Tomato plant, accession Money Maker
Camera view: horizontal (90 deg, fisheye); turntable rotation: 150 degrees
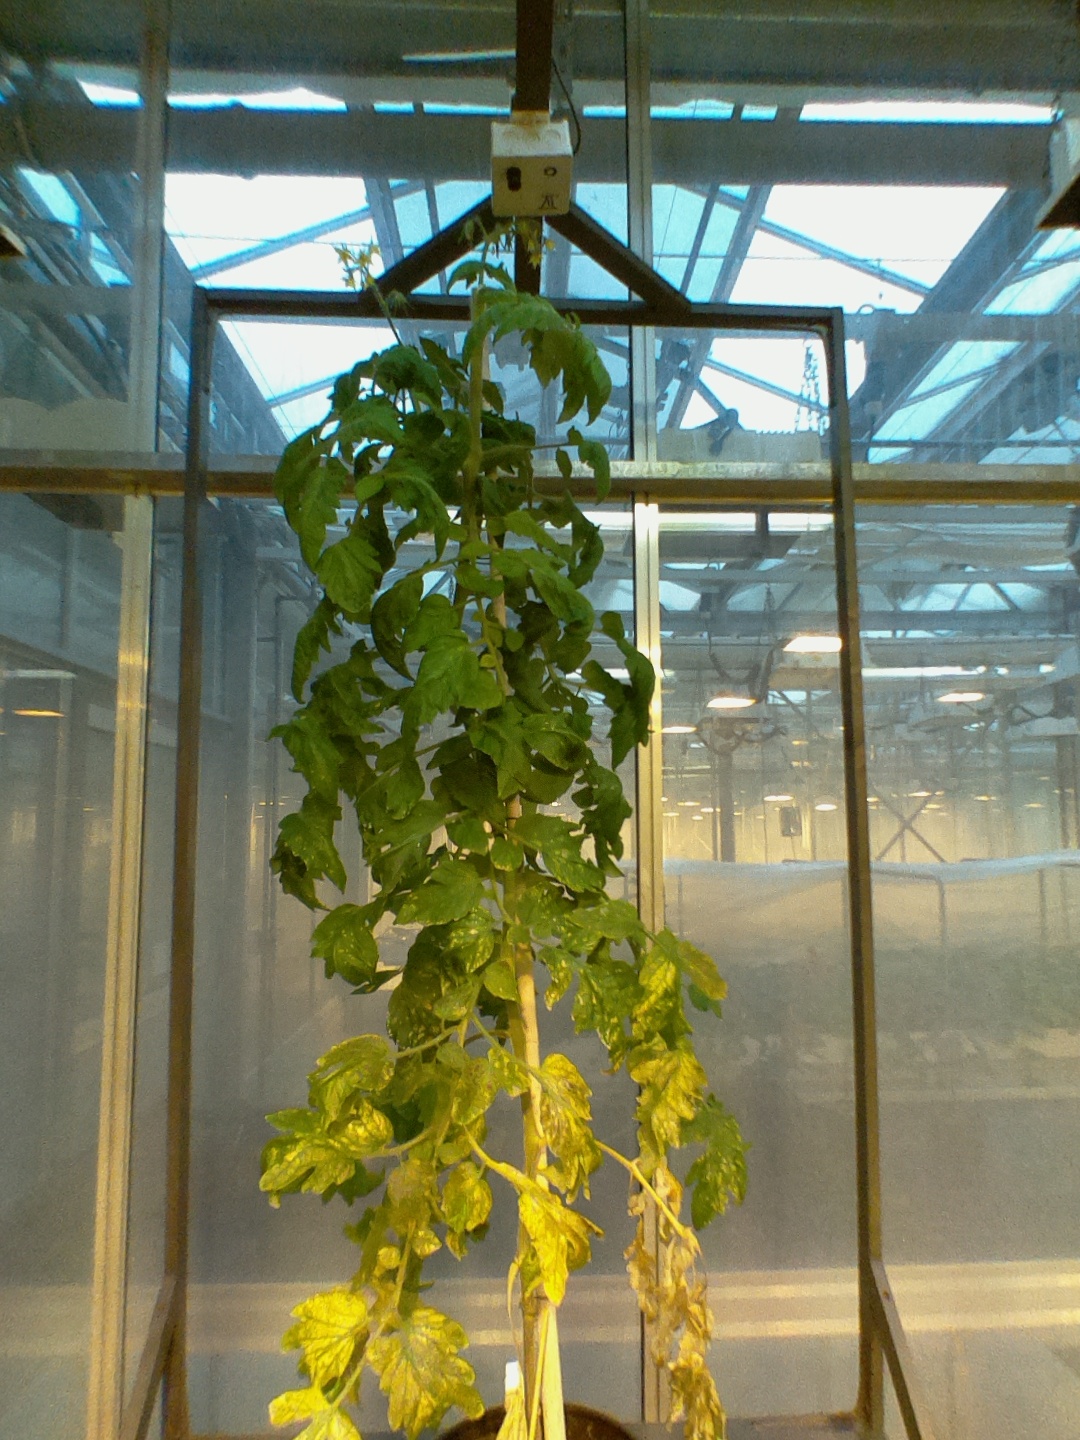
BBCH growth stage 73: 30%-40% of final fruit size